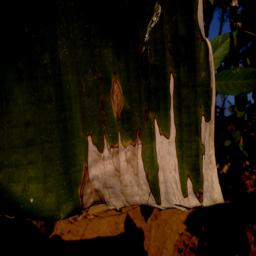
Label: MALBHOG LEAF